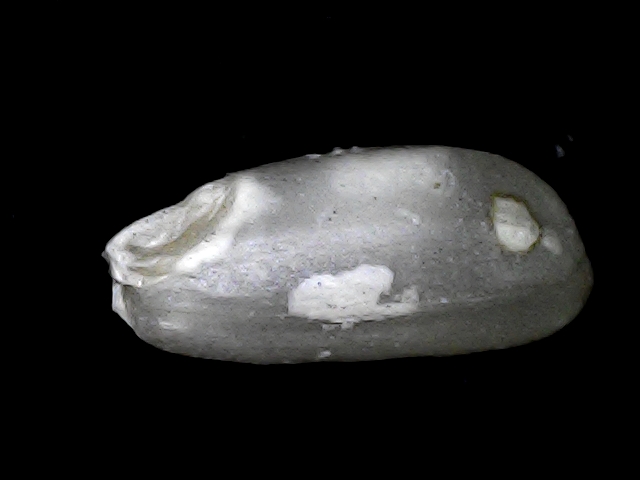
Rice variety: BD33